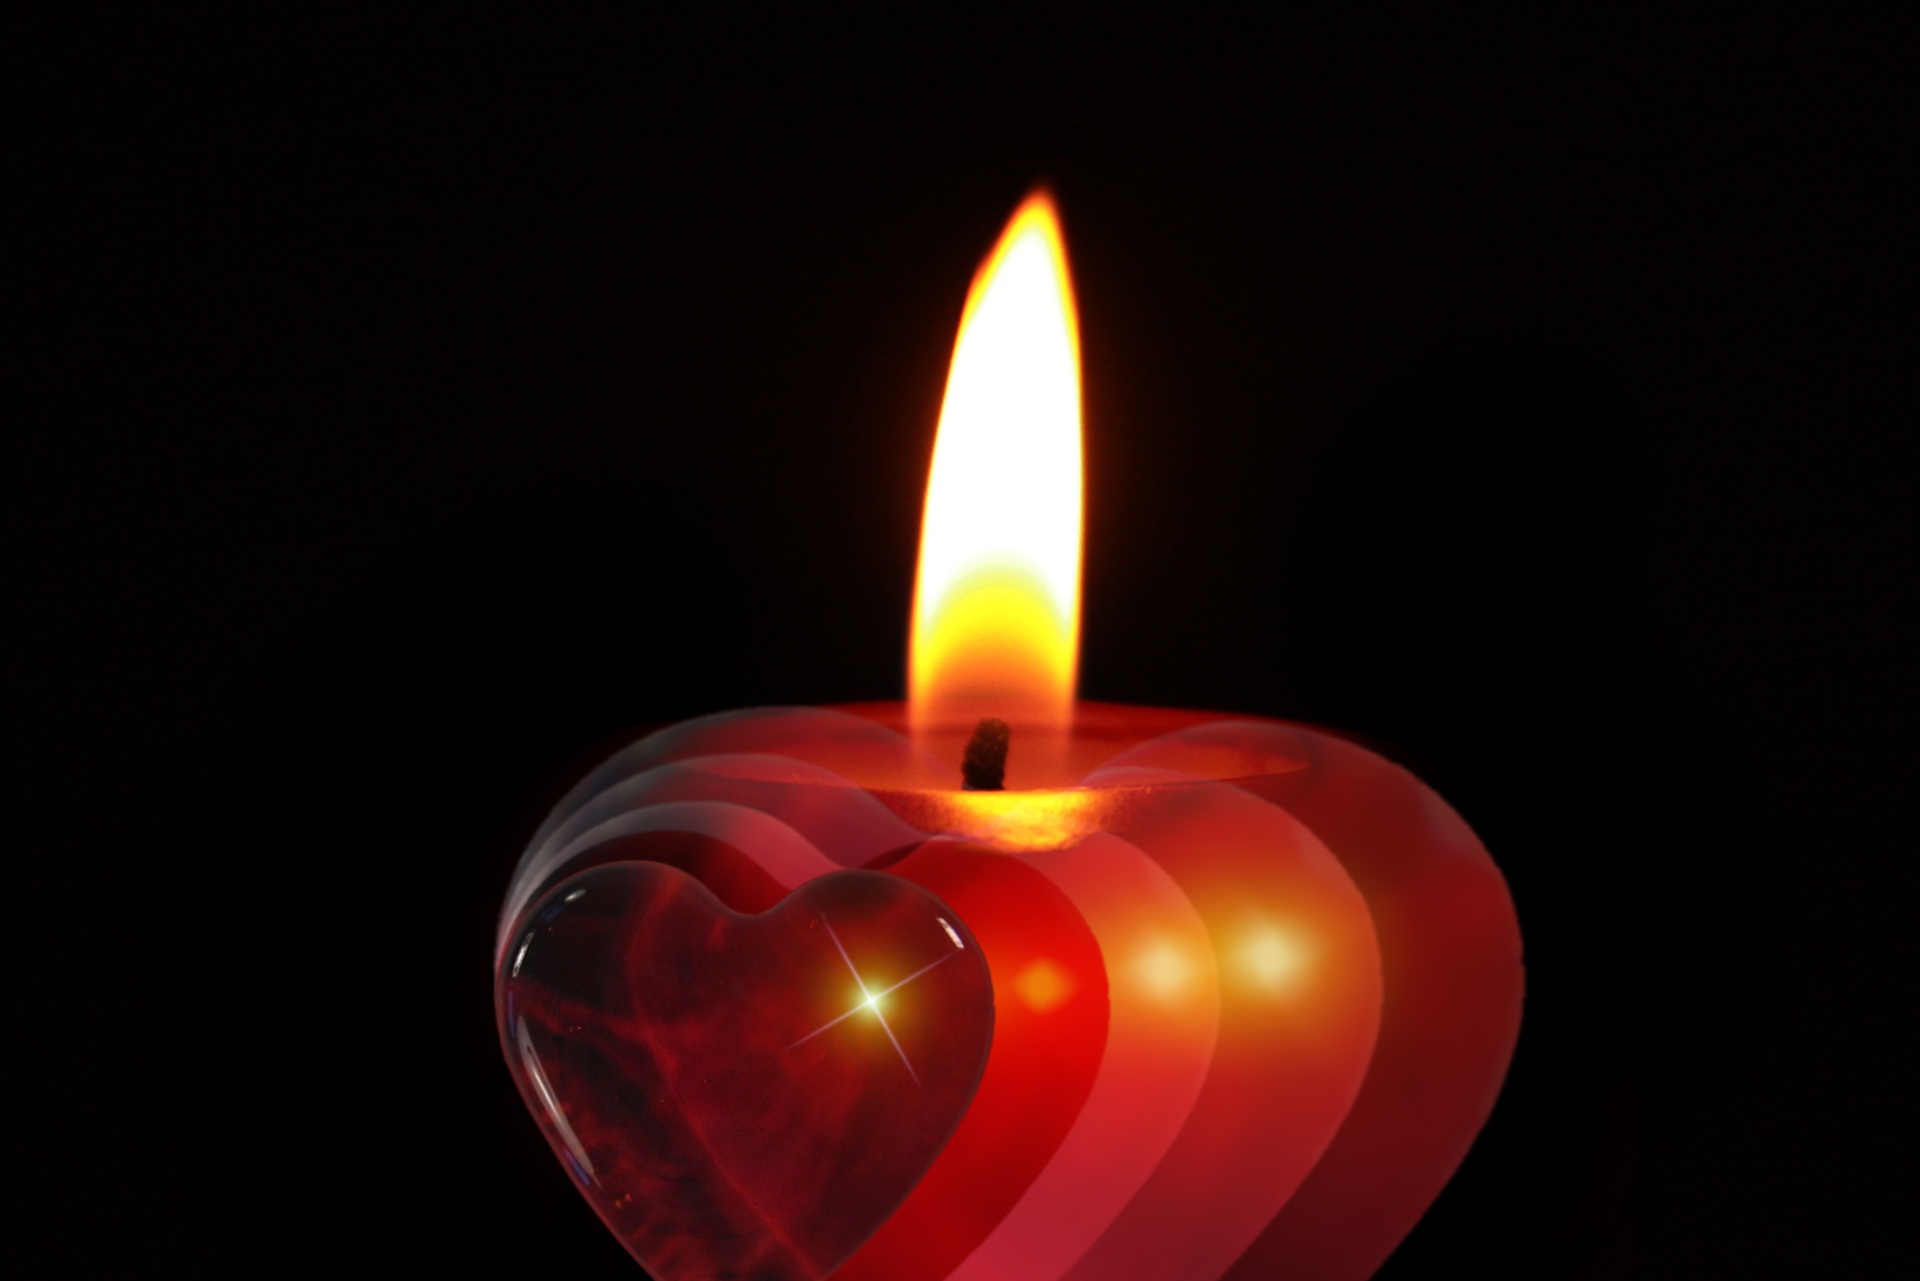
light, heart, red, flame, fire, darkness, candle, lighting, circle, burn, close up, christmas decoration